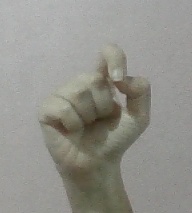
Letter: fa